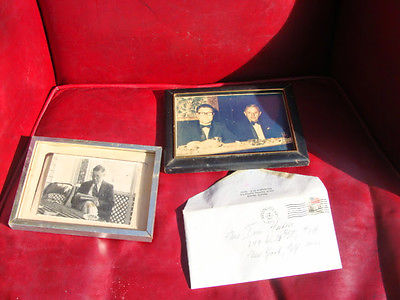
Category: chair